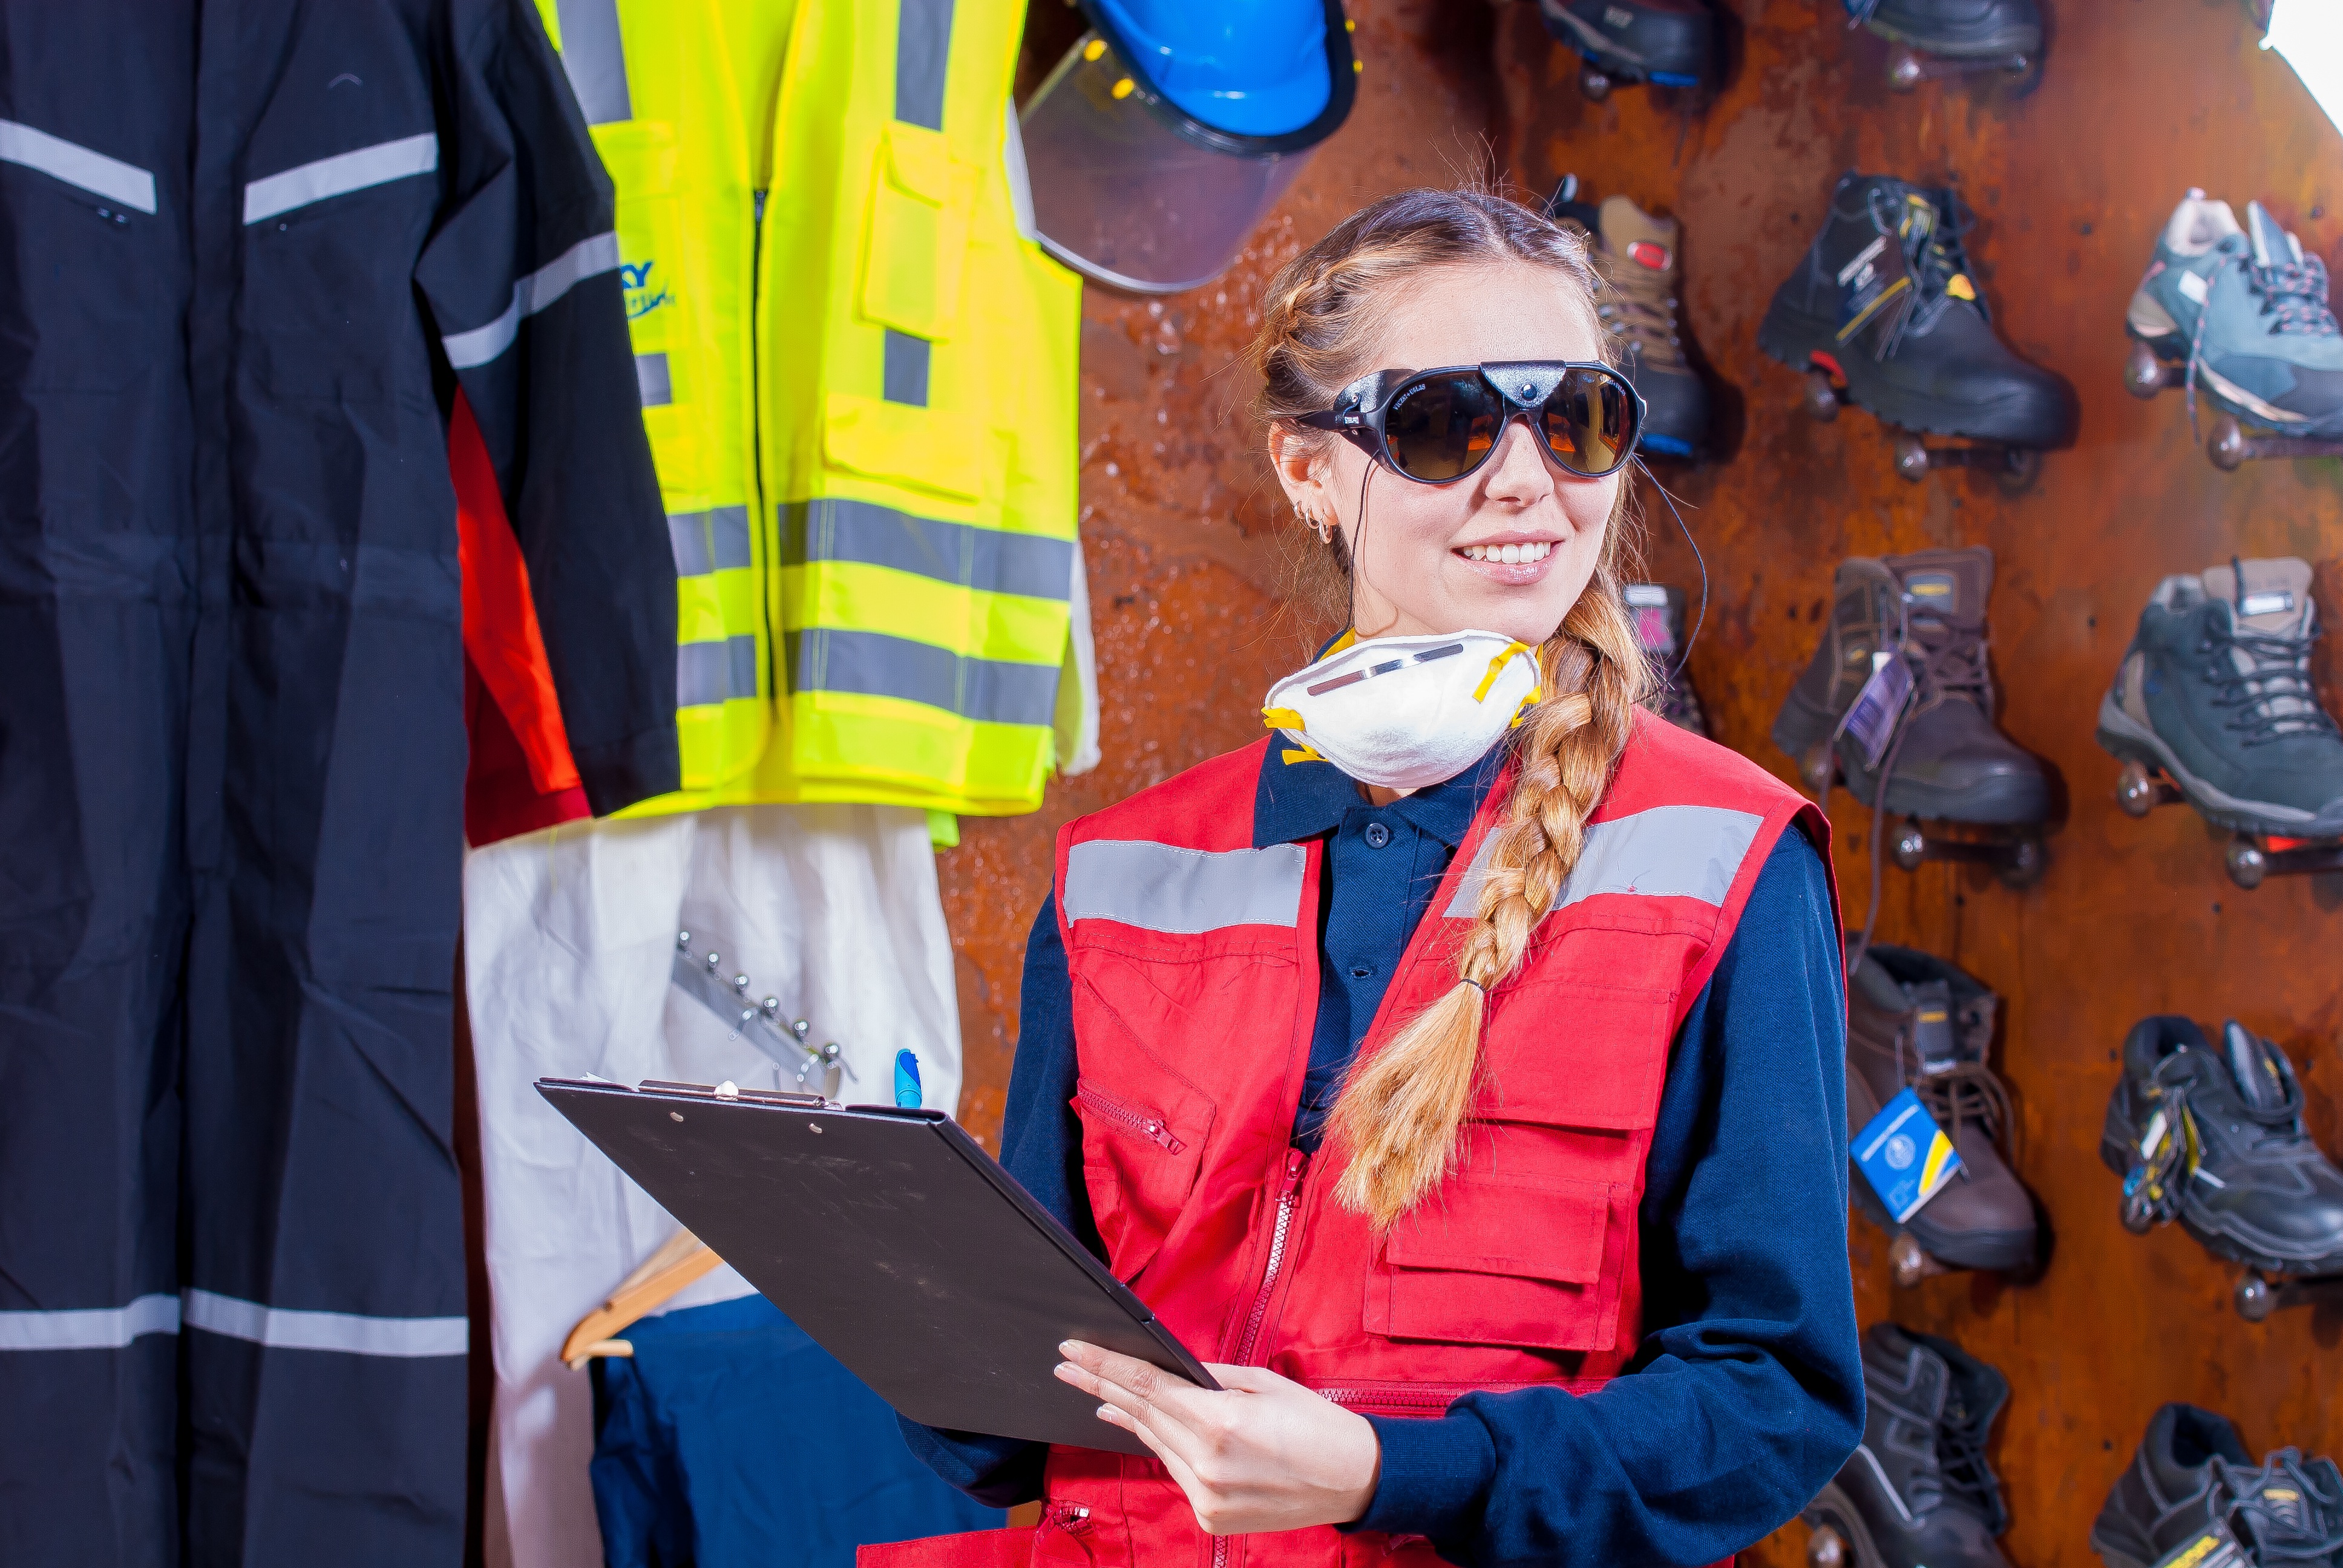
iphone, mobile, model, phone, color, communication, industrial, clothing, mobile phone, security, cell phone, face, worker, mask, women, cellular, manufactures, costume, vest, bella, supervisor, personal protection, logistic, work clothes, industrial safety, protective goggles, mandatory, respirator